Mass media in the United States

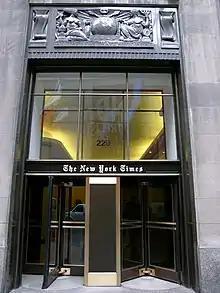
"The New York Times" Building in Times Square, Midtown Manhattan

After being widely successful in the 20th century, newspapers have declined in their influence and penetration into American households over the years. The U.S. does not have a national paper. "The New York Times", "The Wall Street Journal", and "USA Today" are the most circulated newspapers in the United States and are sold in most U.S. cities.